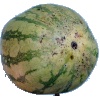
Label: watermelon